Clint Grant

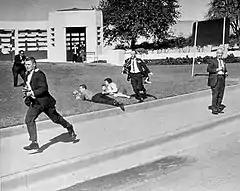
Image made by Grant in Dealey Plaza following the assassination of John F. Kennedy. Bill and Gayle Newman cover their children on the lawn. Grant's brother-in law, Associated Press photojournalist Ike Altgens, stands at the curb to photo-right.

Several days before President Kennedy made his November flight to Texas, Grant had been assigned to cover the state's delegation in Washington, D.C., then fly back with the White House press corps; he was the only photographer to make the trip. At Dallas Love Field, Grant made the only published photograph from that visit of the president and Jacqueline Kennedy, Lyndon Johnson and Lady Bird Johnson, and Texas Governor John Connally and Nellie Connally, all in the same image. Another of Grant's photos, from San Antonio's Aerospace Medicine Center, was published on the front page of the "Dallas Morning News" on November 22; a copy was signed that morning by President Kennedy—across the photo, to Jan White—and is believed to be the last item he signed before he climbed aboard the presidential limousine for his intended trip to the Dallas Trade Mart.